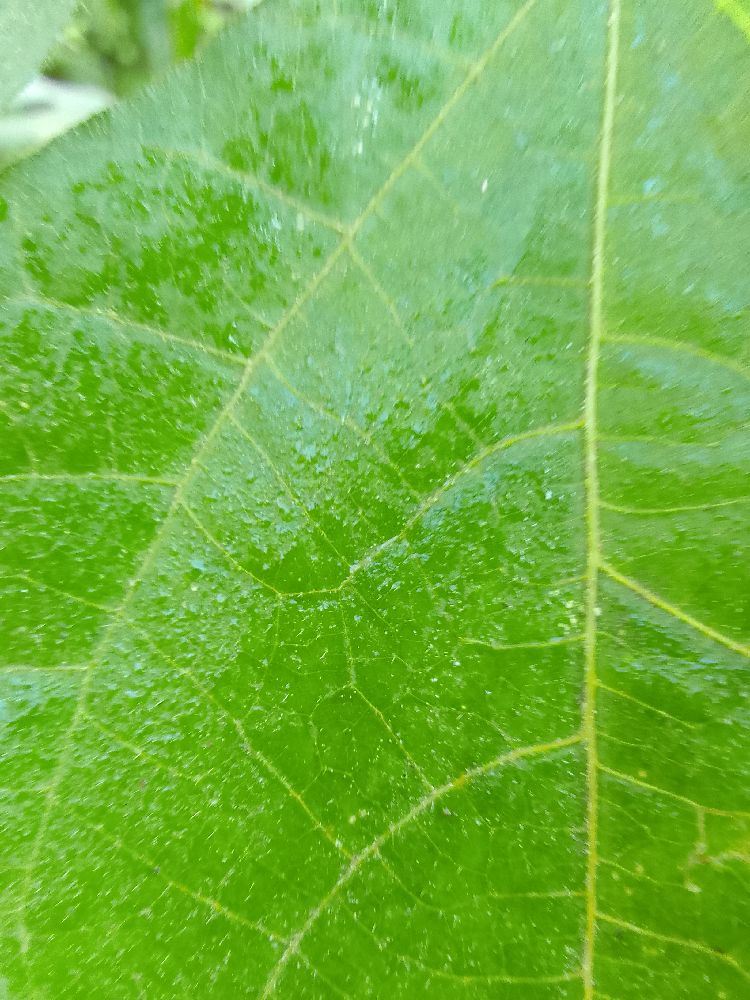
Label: healthy